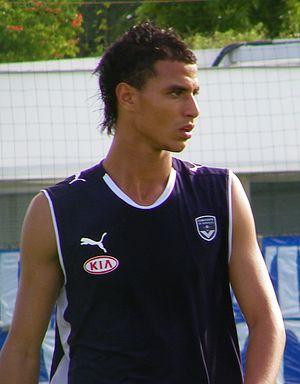
Chamakh
Marouane Chamakh, né le 10 janvier 1984 à Tonneins, est un footballeur international marocain qui évoluait au poste d'attaquant.